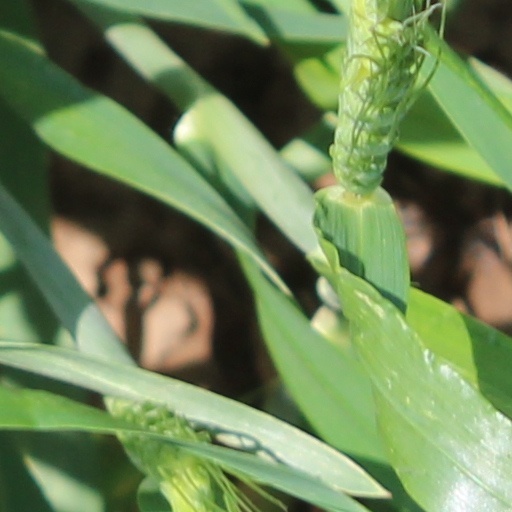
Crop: wheat